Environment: real
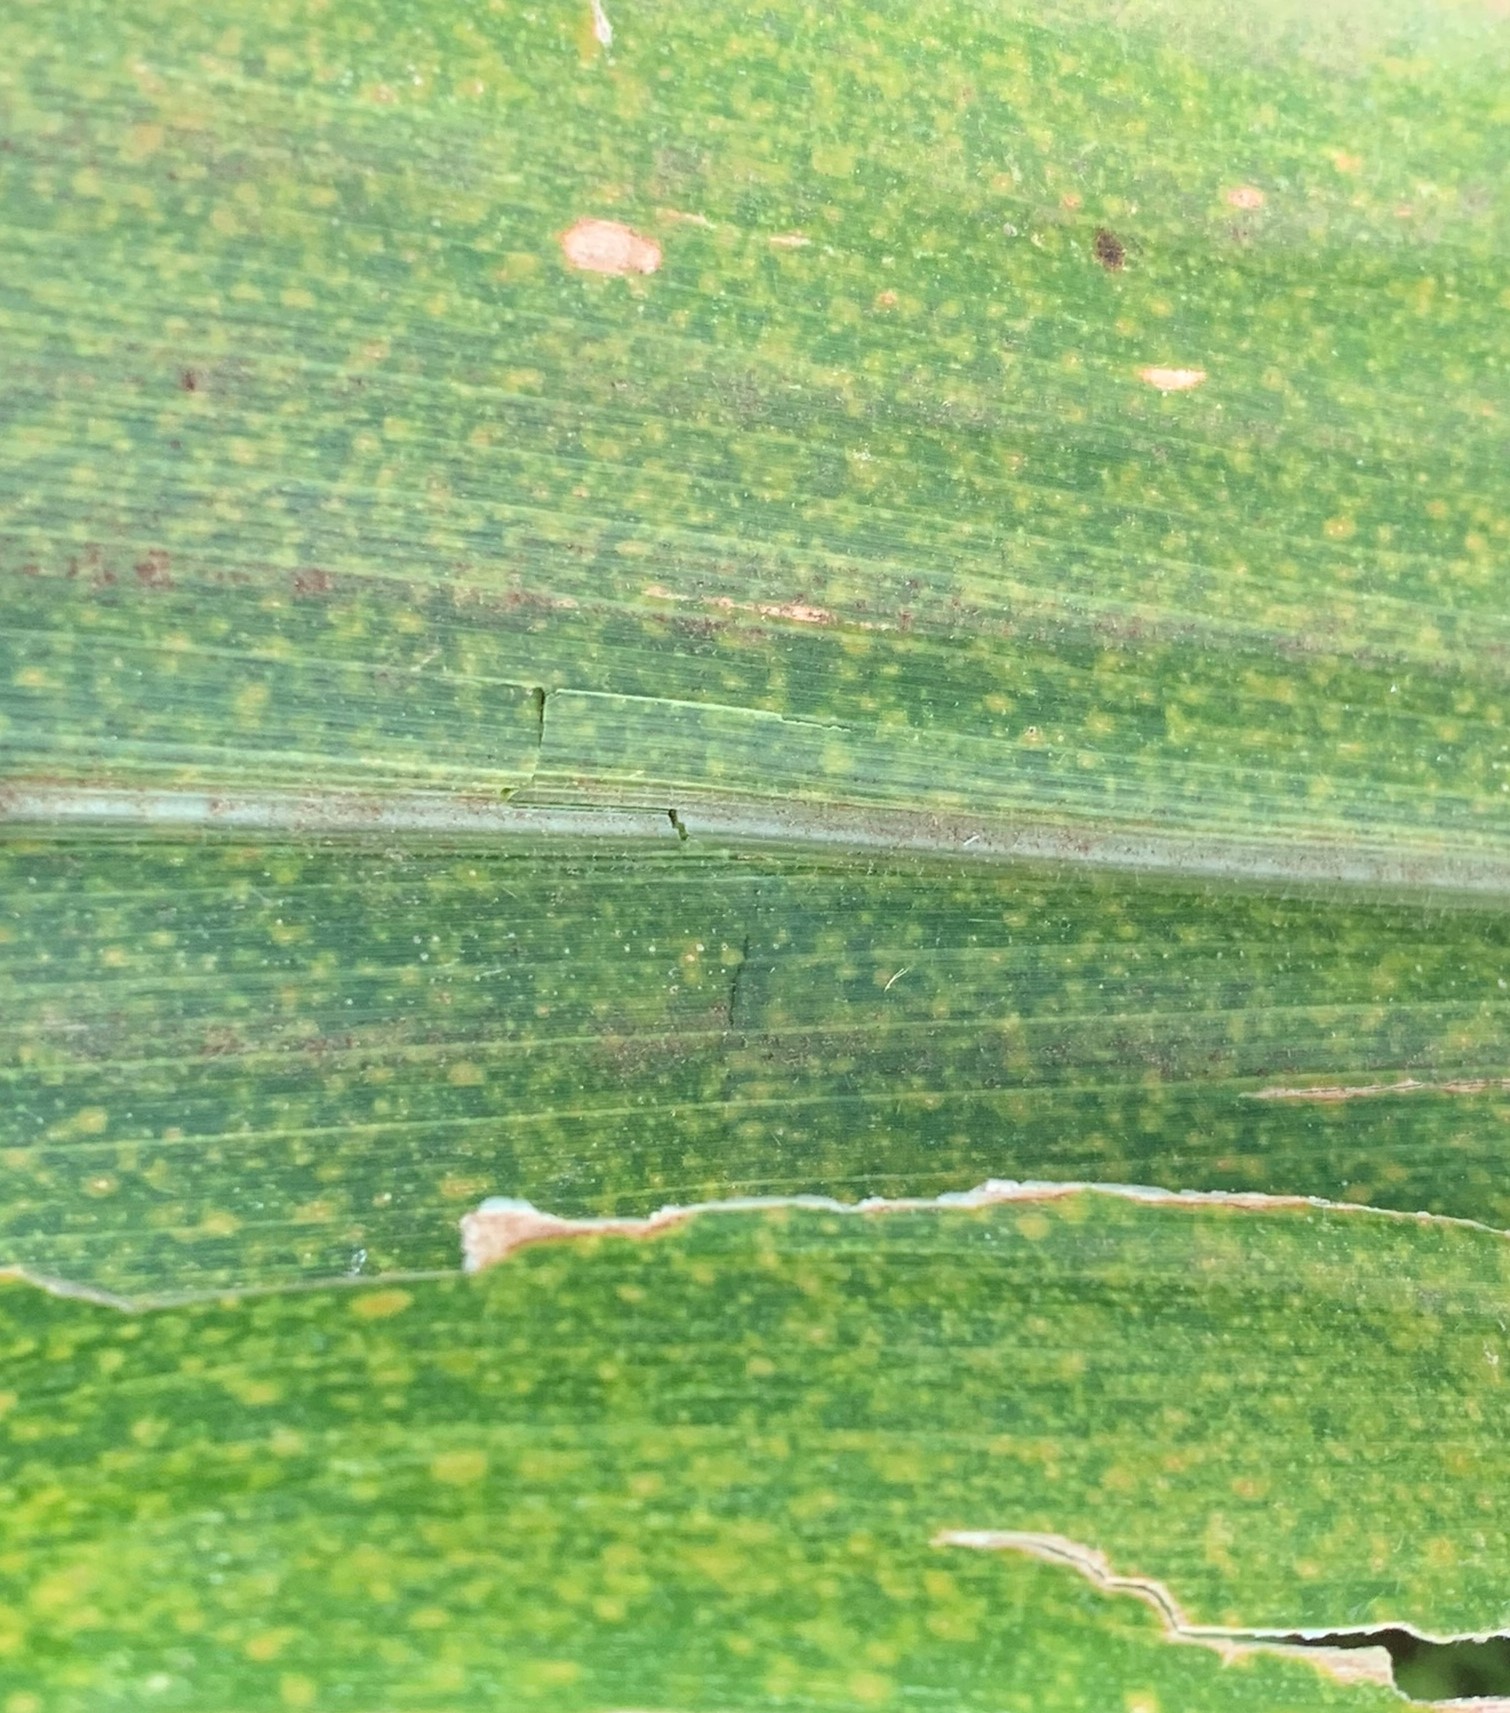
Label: lethal_necrosis